Irrhain

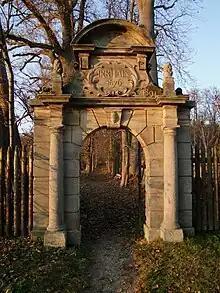
Baroque arch in front of the alley

Irrhain — is a small landscape-ecological and cultural-historical nature reserve within the Nuremberg agglomeration. It is located north of the city's airport on lands bearing the historical name «Knoblauchland» — «Garlic Field», where farms are located that largely provide the city with fresh vegetables.